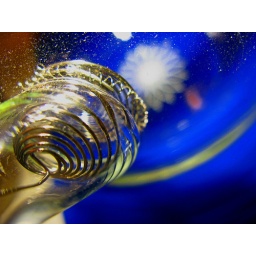
Tea strainer in a clear glass teapot